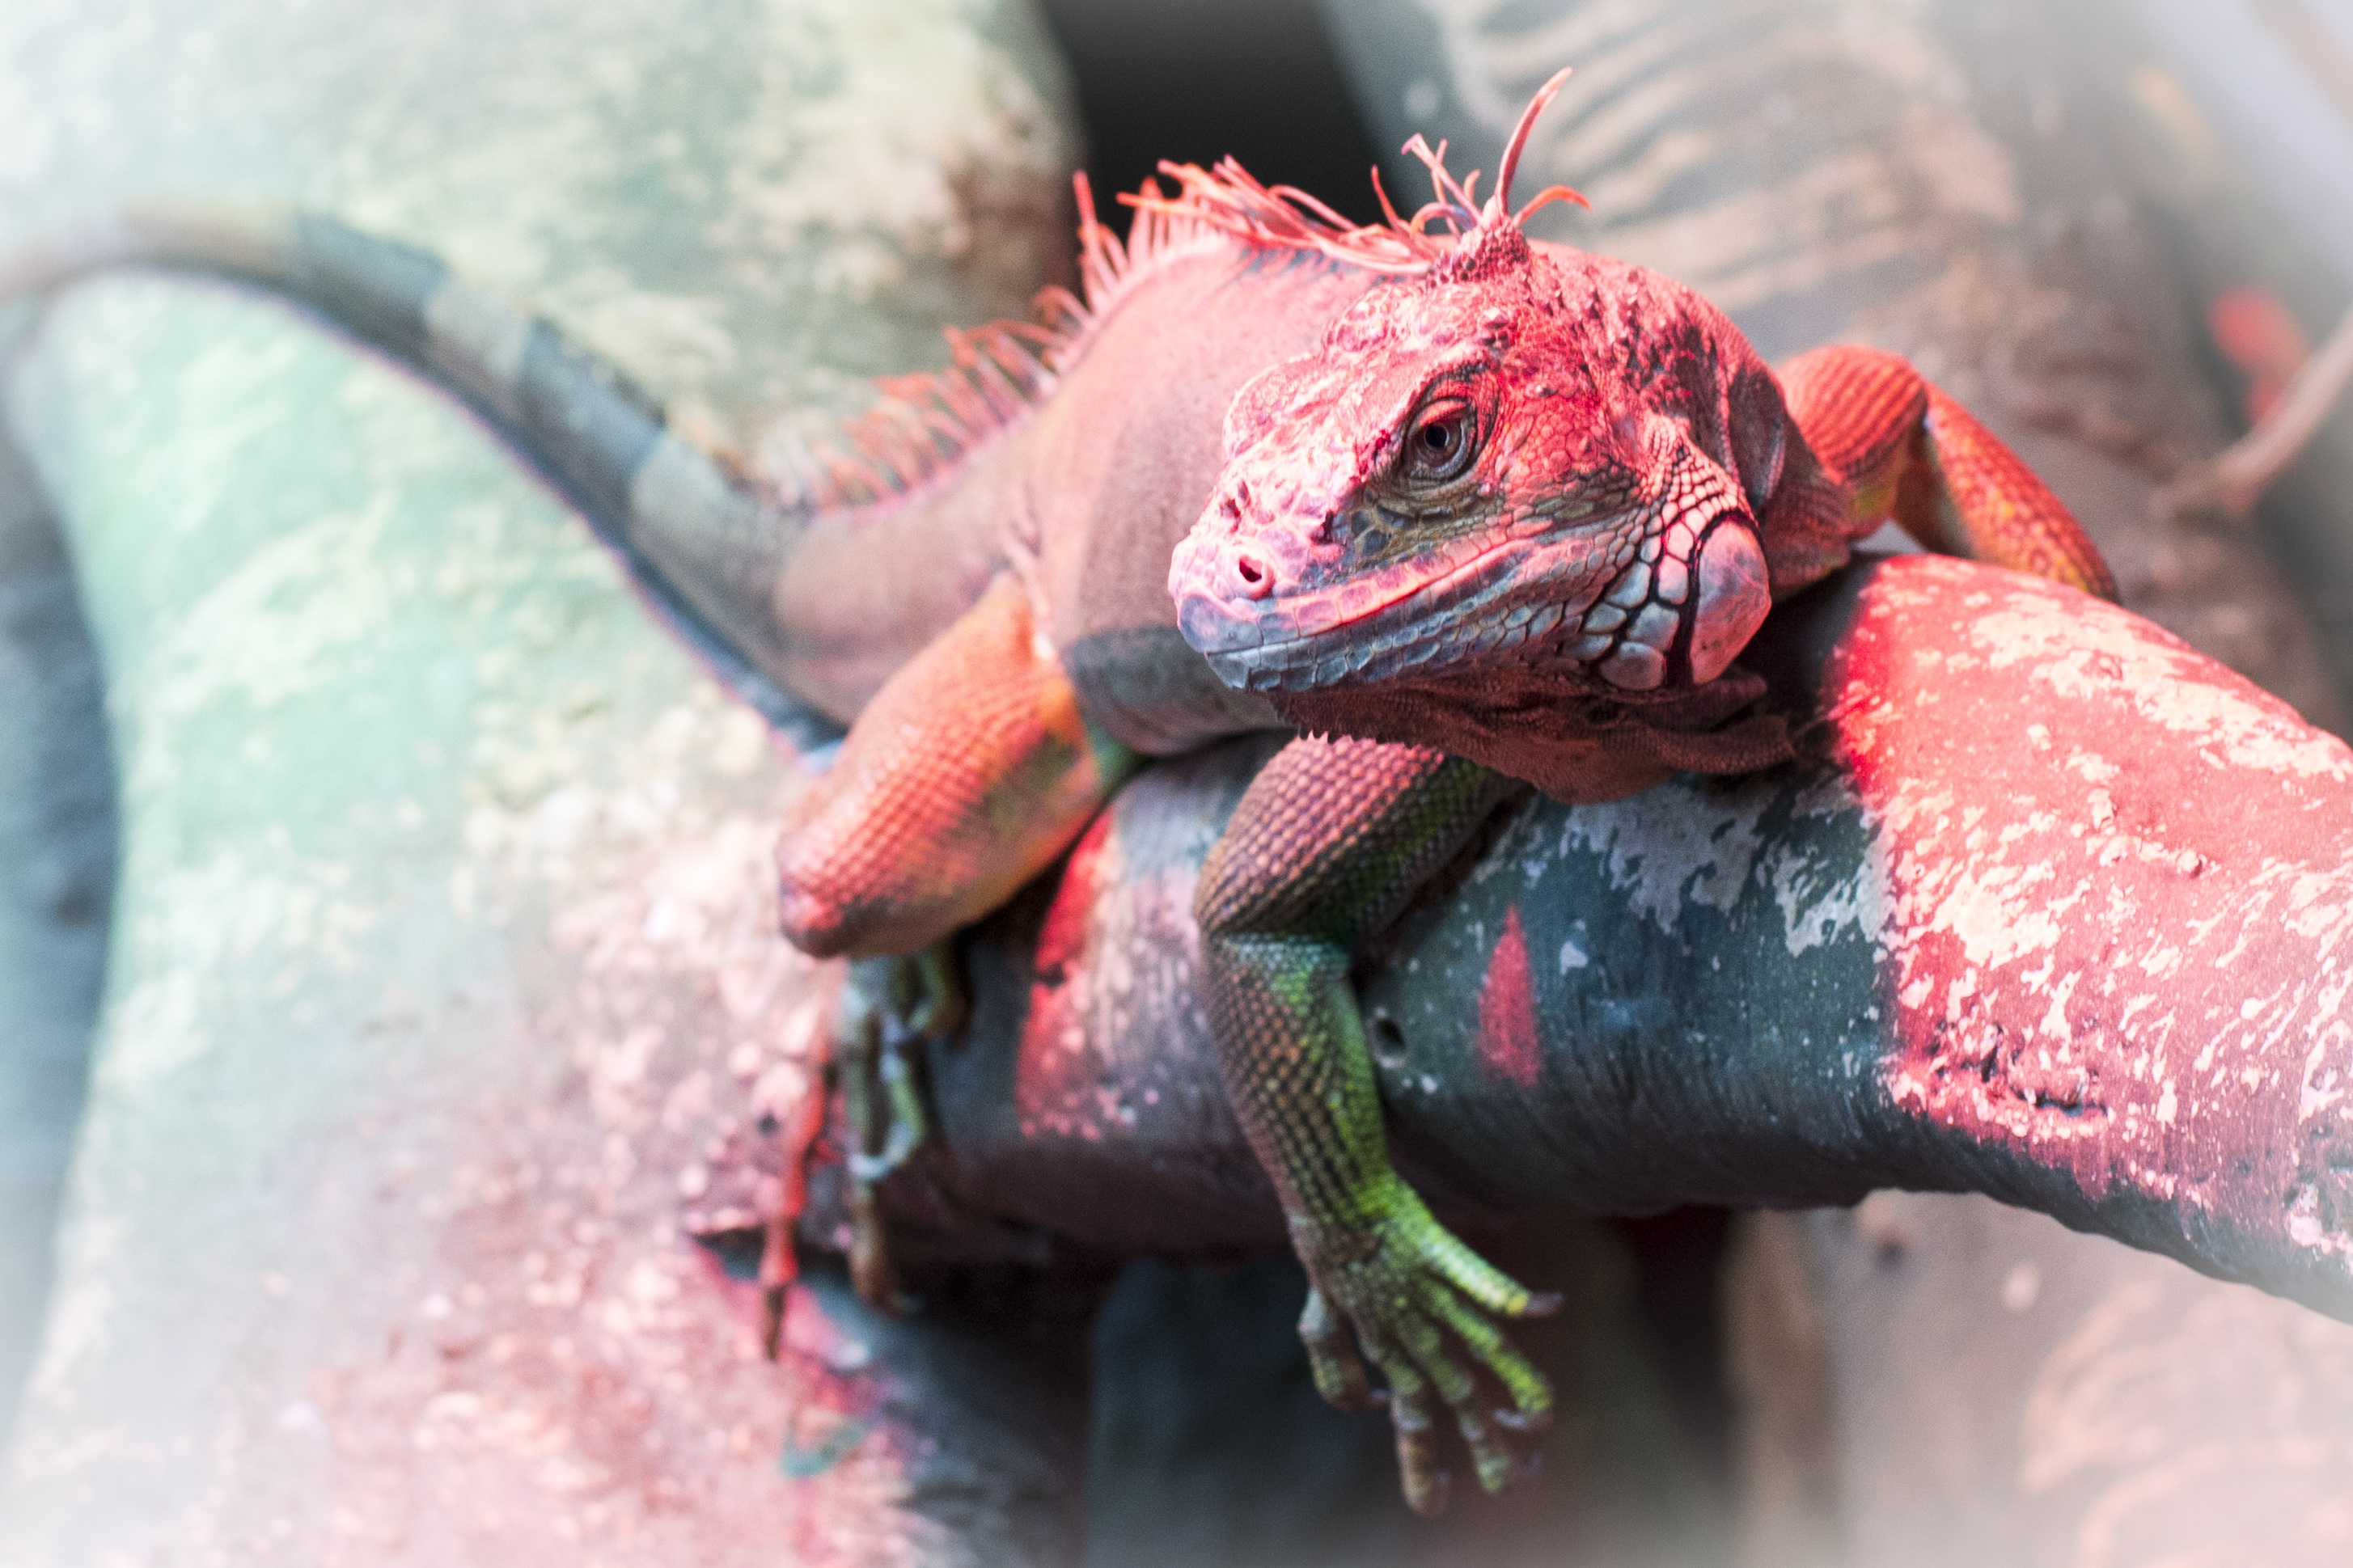
animal, wildlife, zoo, red, jungle, tropical, predator, reptile, scale, iguana, fauna, lizard, close up, chameleon, colour, tail, vertebrate, creature, dragon, exotic, iguania, reptilian, macro photography, scaled reptile